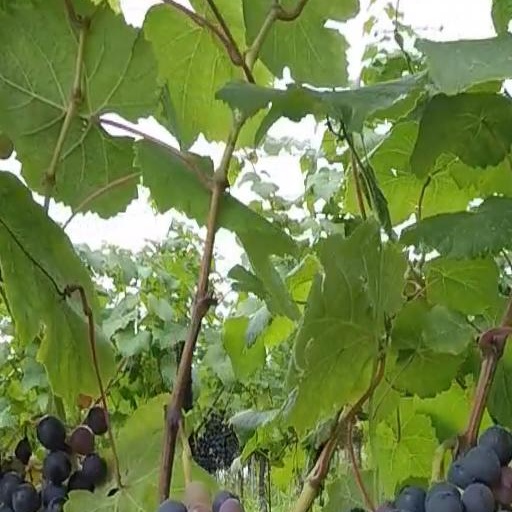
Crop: grape